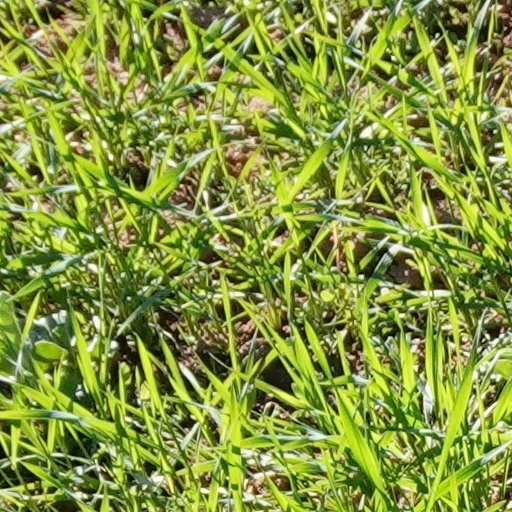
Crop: wheat